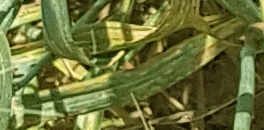
Label: Wheat___Yellow_Rust